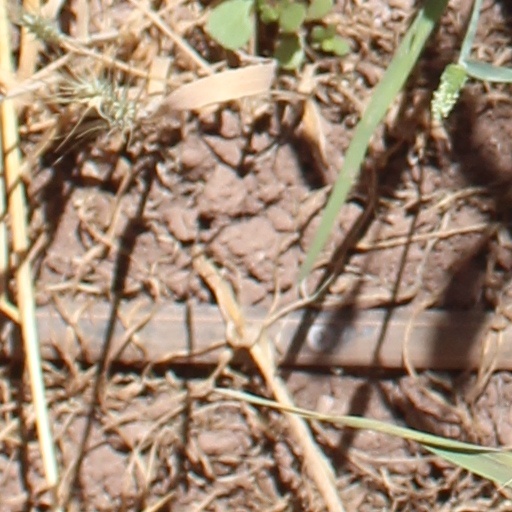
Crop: wheat